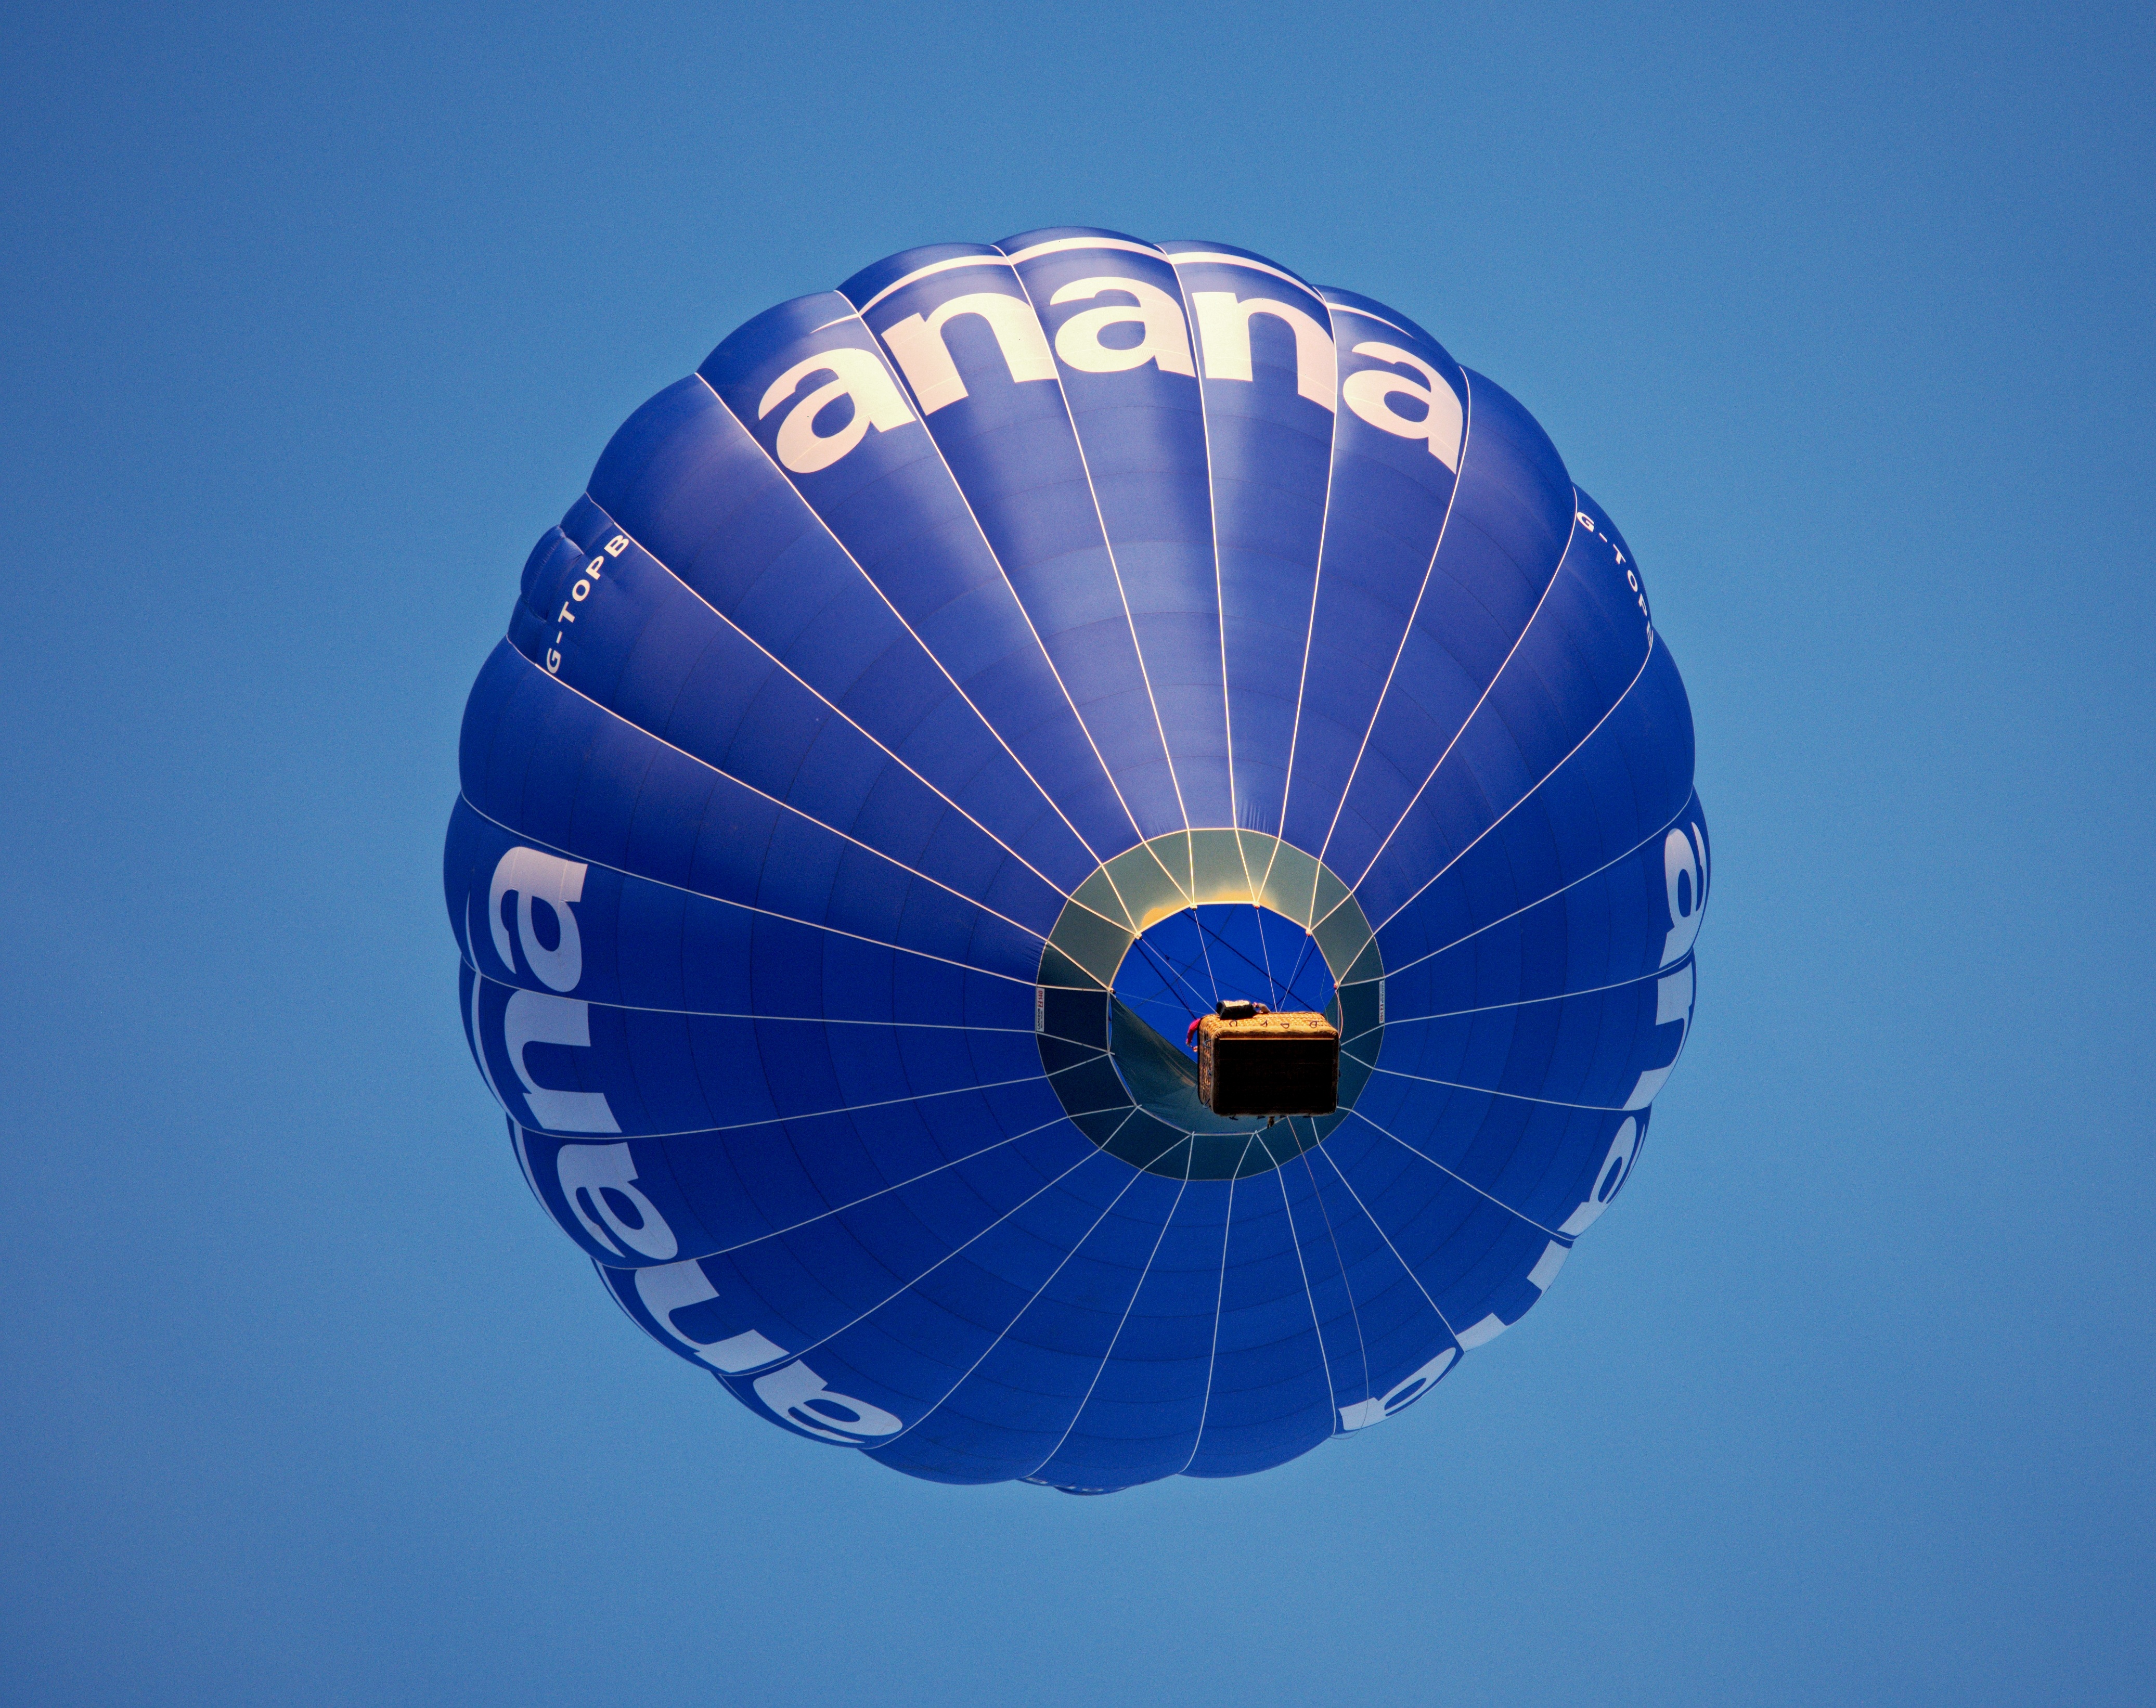
sky, air, balloon, hot air balloon, aircraft, high, vehicle, flight, flame, blue, basket, toy, heat, circle, burn, lift, hot, gas, up, burner, suspended, buoyant, rise, rising, anana, propane, buoyancy, hot air ballooning, upwards, atmosphere of earth